Sandor Clegane

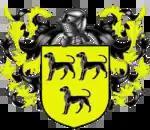
Coat of arms of House Clegane

Sandor Clegane is not a point of view character in the novels, so his actions are witnessed mainly through the eyes of Sansa and Arya Stark, with some narrations from other characters such as Ned Stark and Tyrion Lannister.